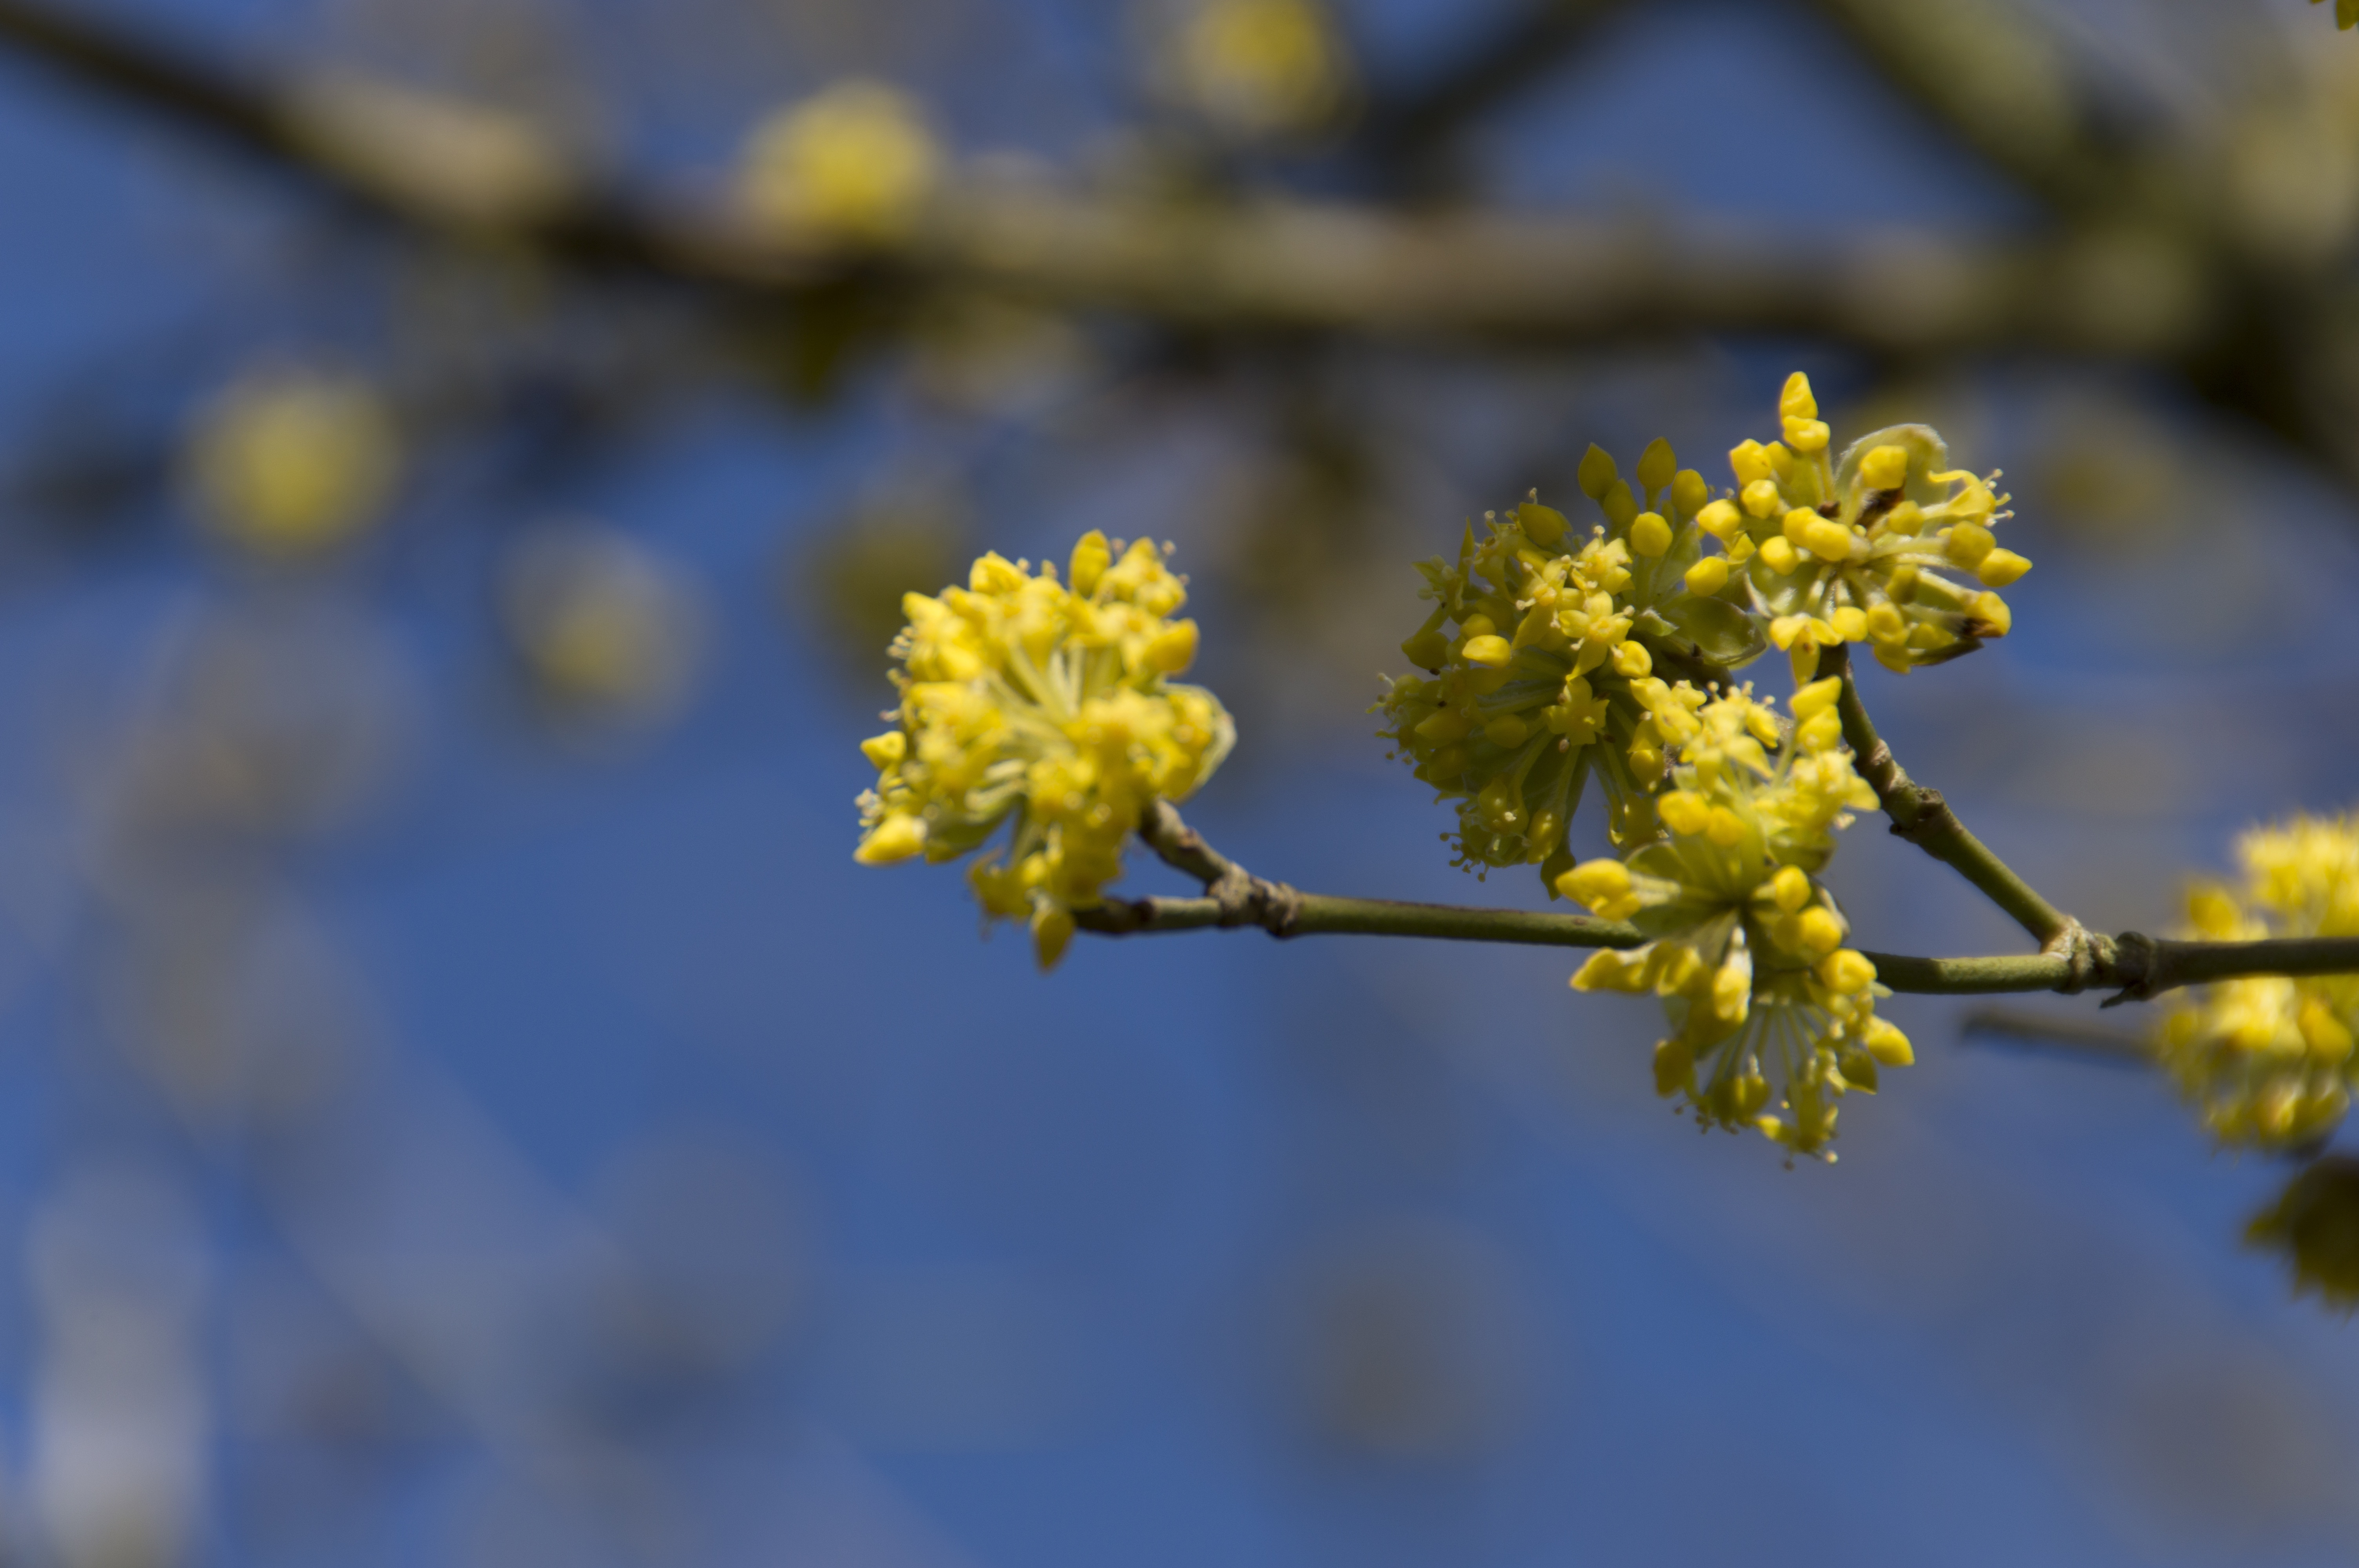
tree, nature, branch, blossom, plant, fruit, sunlight, flower, food, spring, produce, yellow, flora, button, wildflower, close up, shrub, macro photography, flowering plant, plant stem, land plant